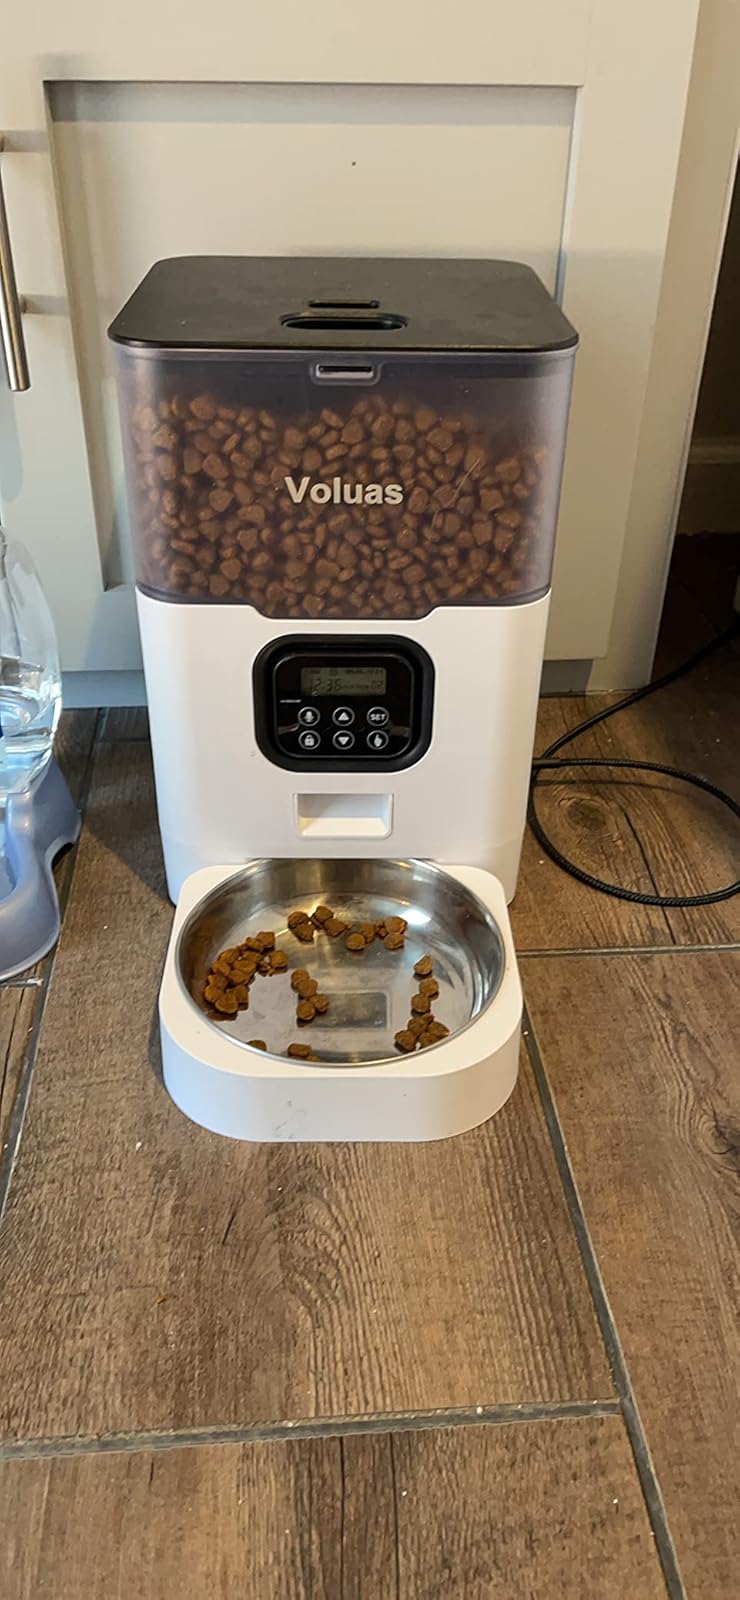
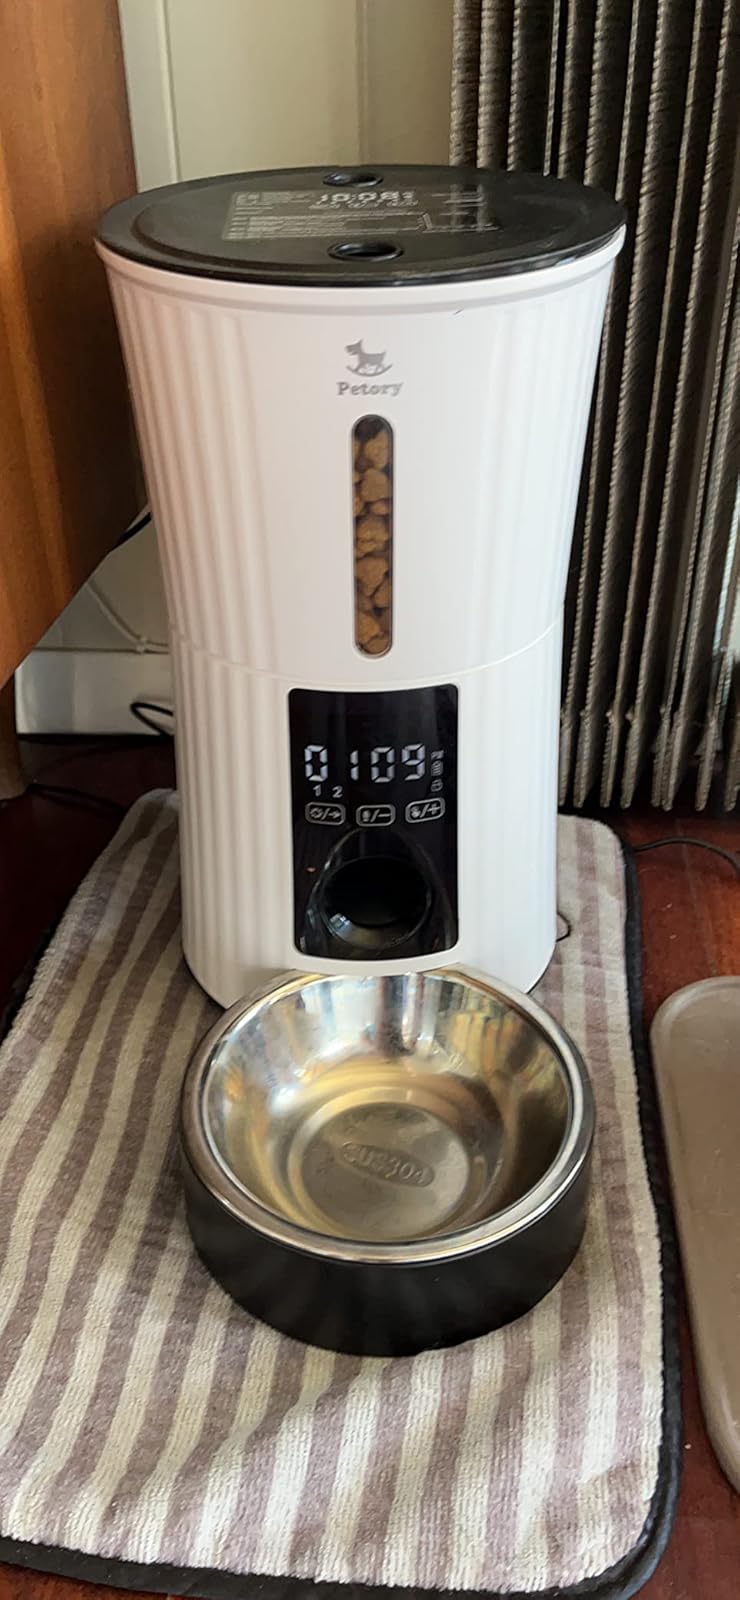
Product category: items_feeder
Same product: no